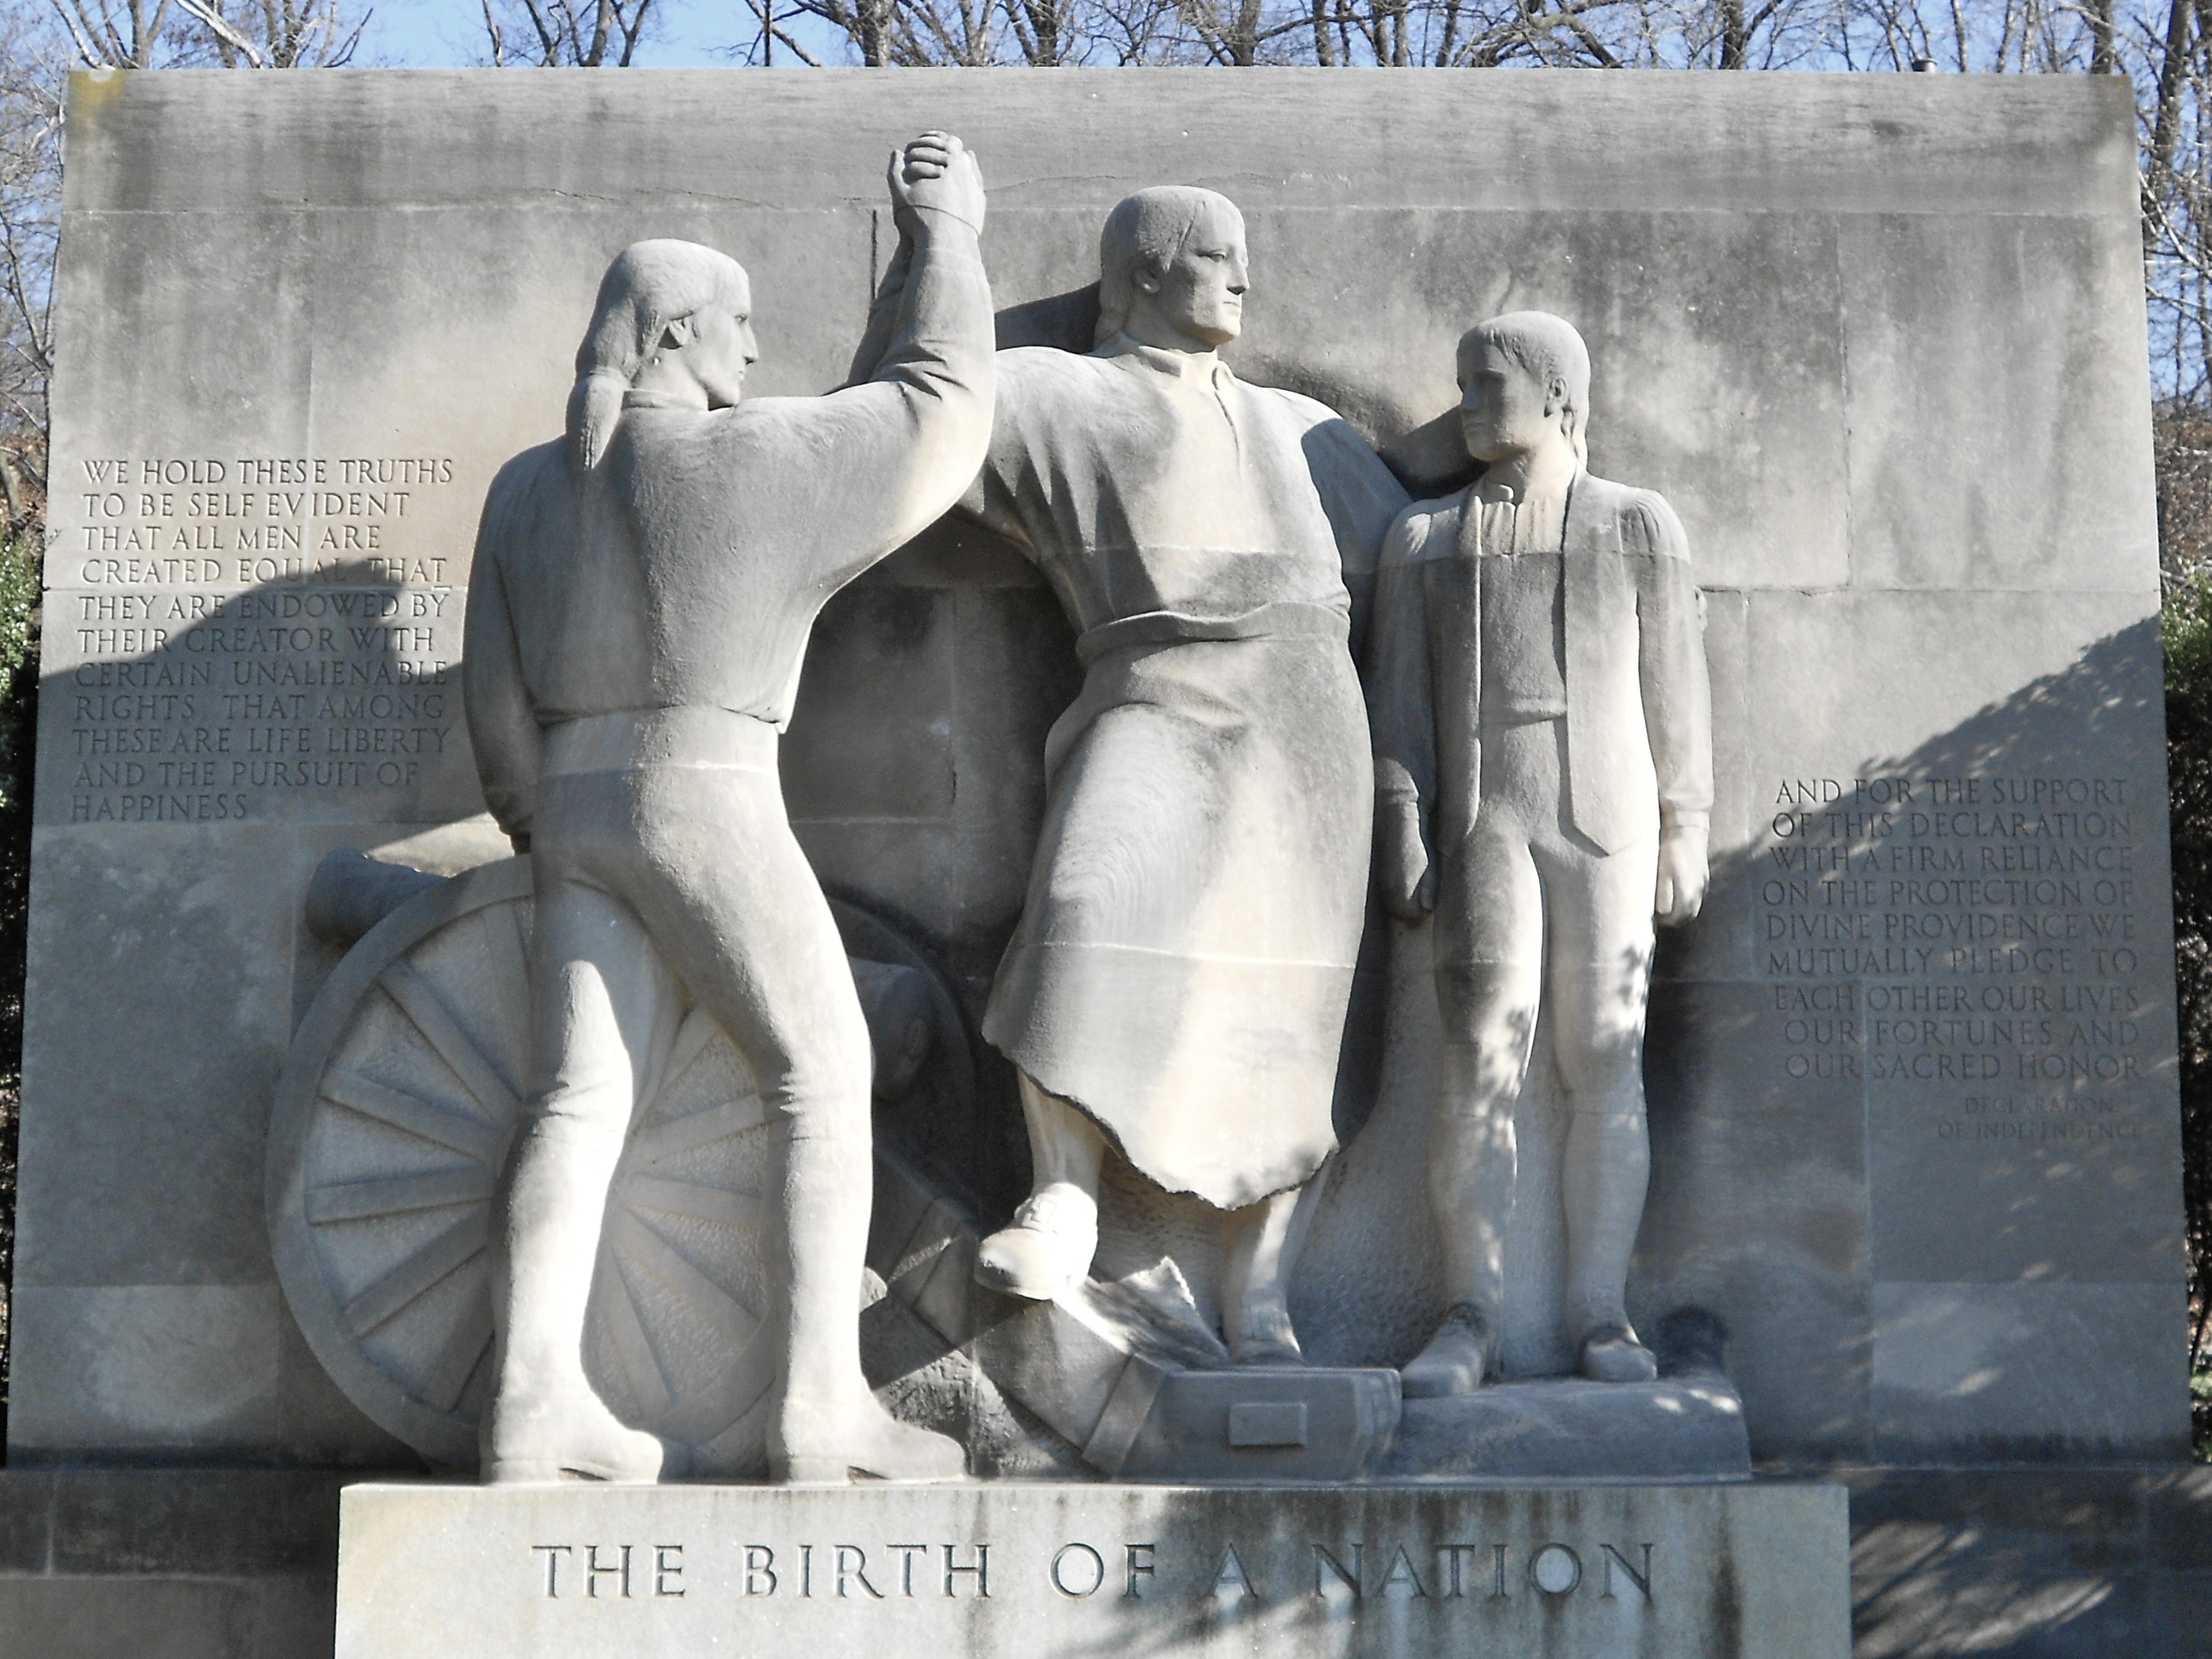
monument, statue, artwork, sculpture, memorial, art, figures, relief, philadelphia, stone carving, ancient history, the birth of nation, fairmount park